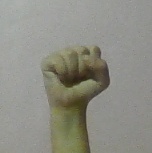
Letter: saad